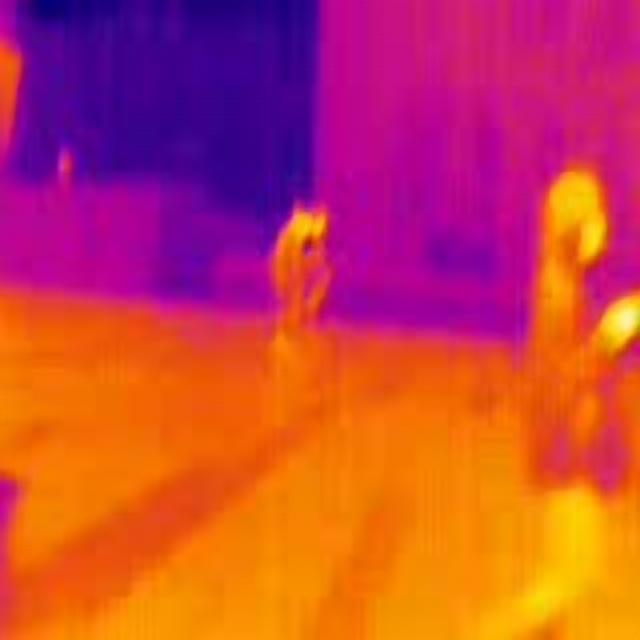
Detected objects:
label: person
label: person
label: person